Keno Machado

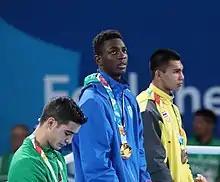
Machado with the gold medal at the 2018 Summer Youth Olympics

Keno Marley Machado (born 11 July 2000) is a Brazilian boxer. He competed in the men's light heavyweight event at the 2020 Summer Olympics.